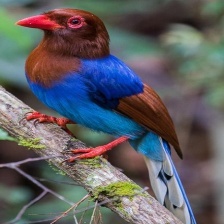
Species: SRI LANKA BLUE MAGPIE
Scientific name: UROCISSA ORNATA
ImageNet parent category: magpie